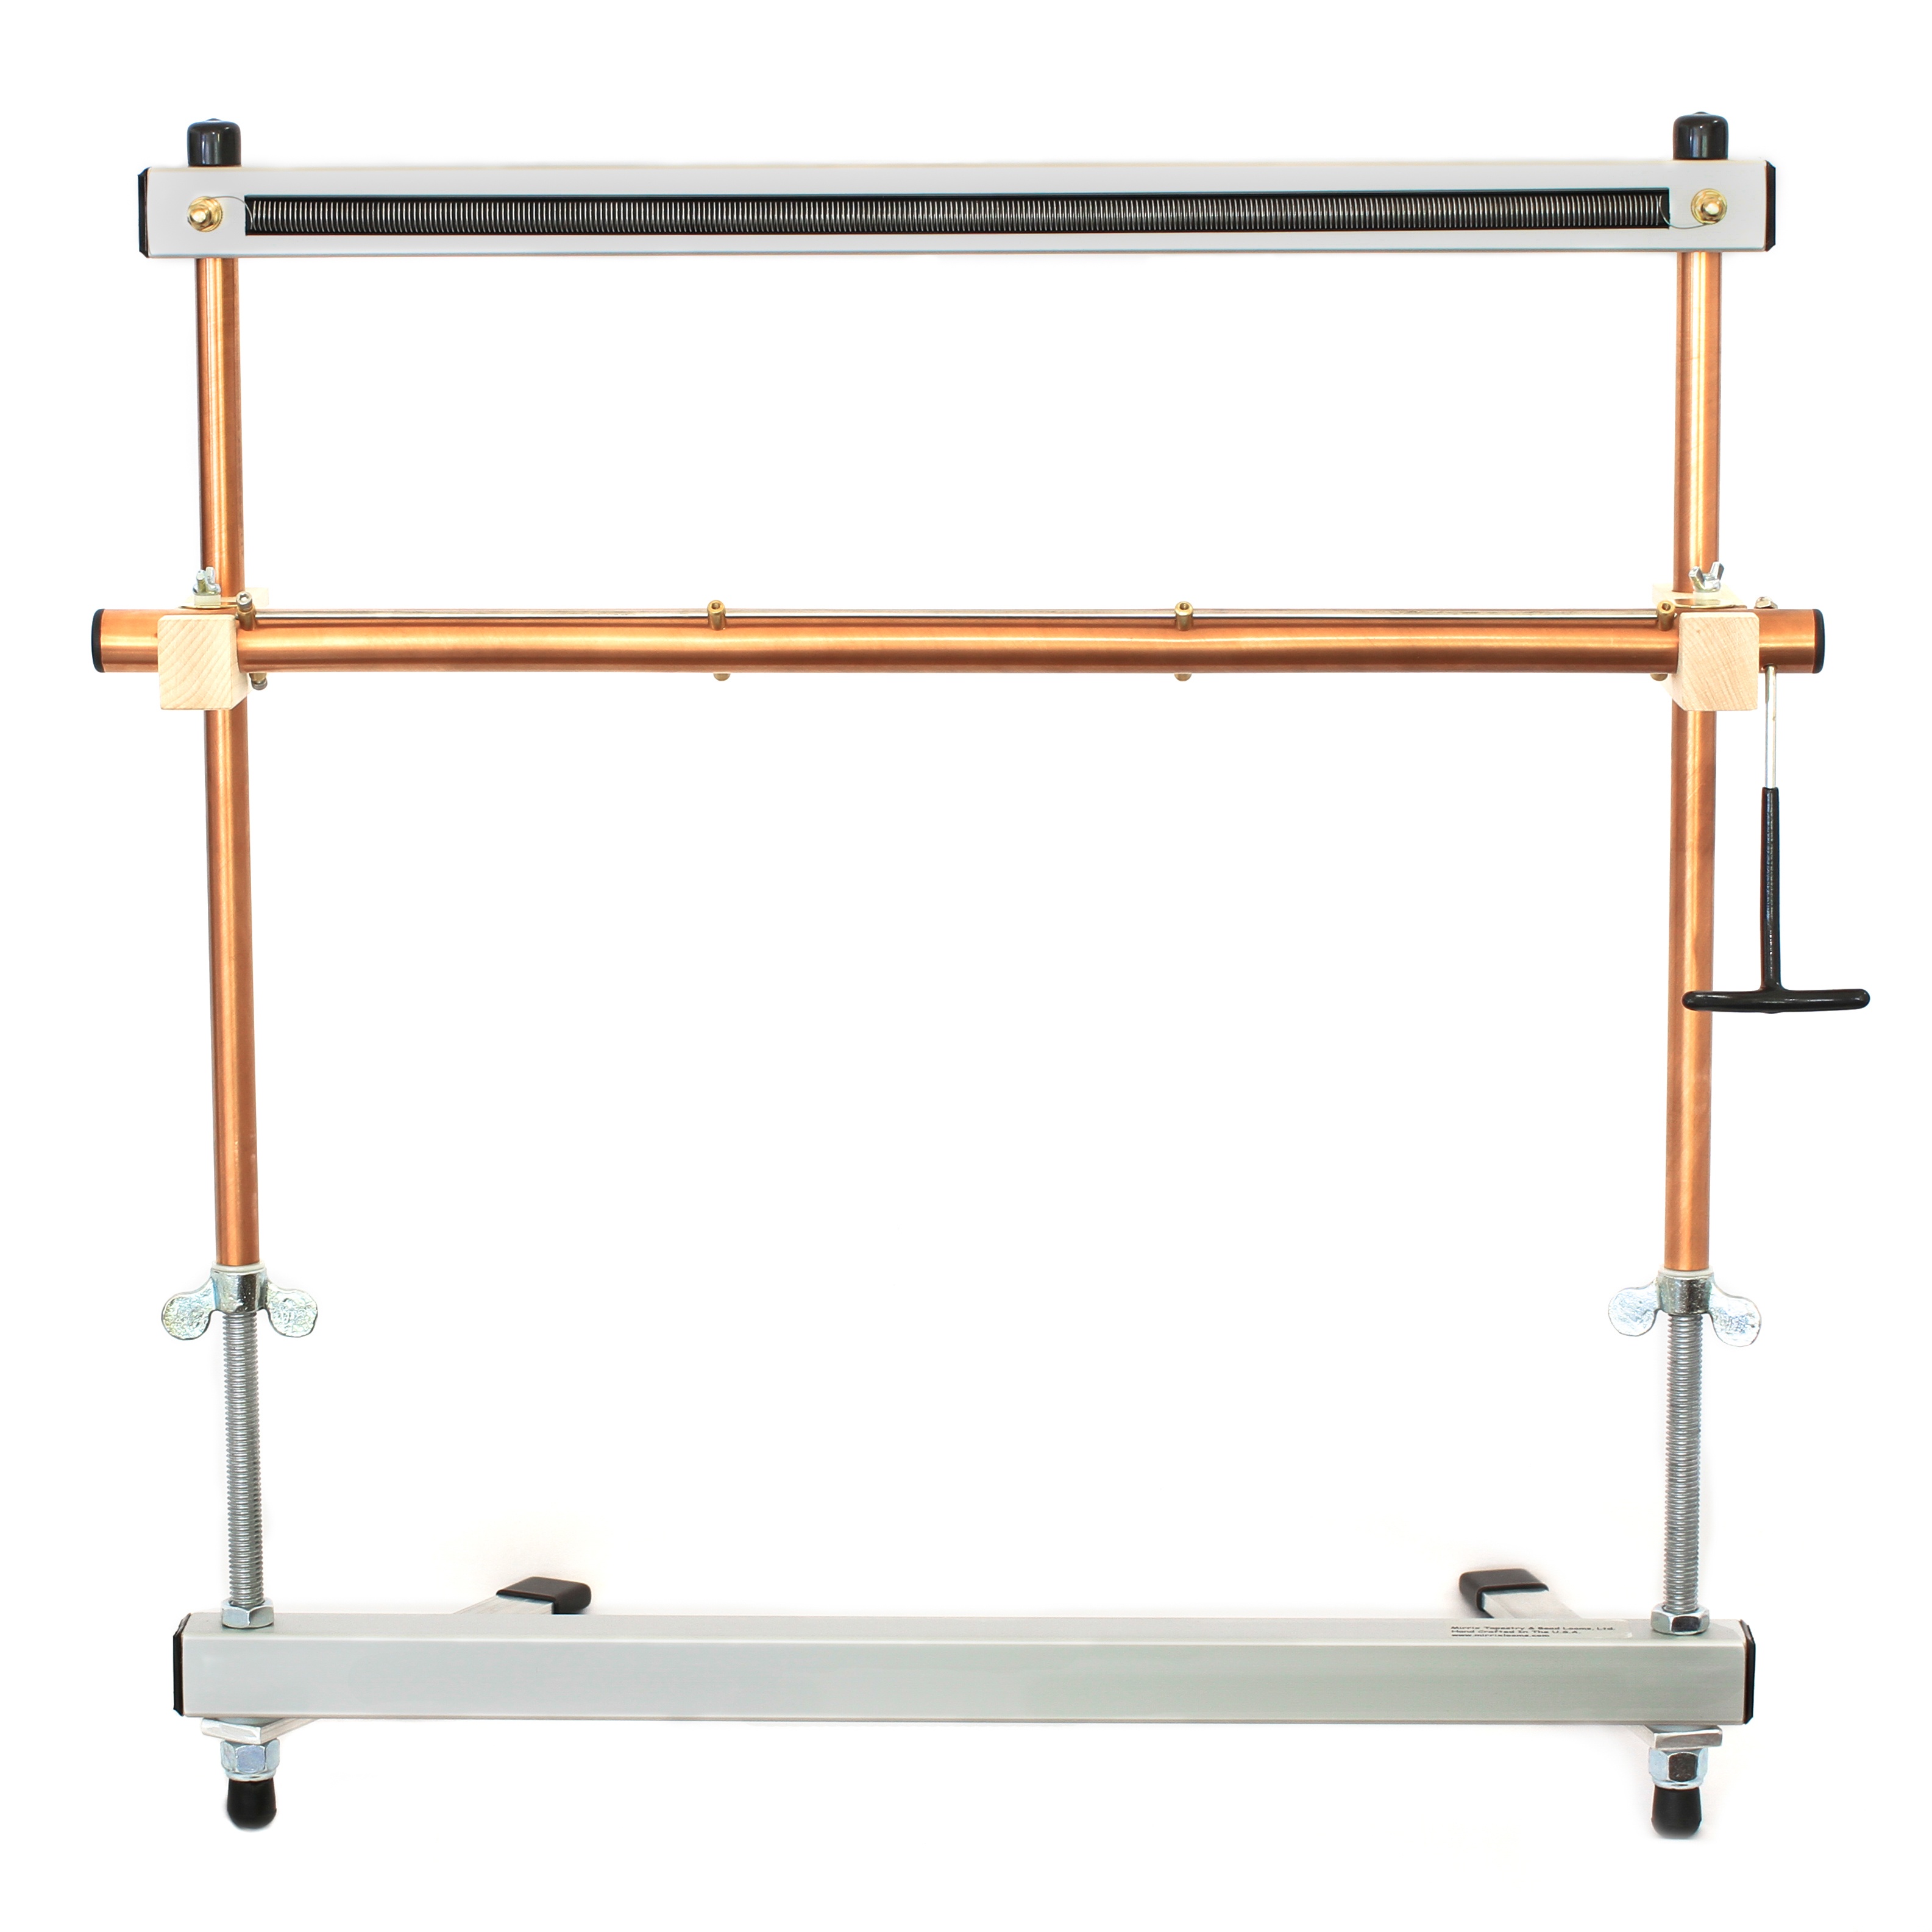
22" Zach Tapestry & Bead Loom
The 22" Zach Loom will expand your tapestry or bead weaving horizons without taking over your workspace. Loom Specs: Weaving Width: 19" Weaving Length without Shedding Device: 51" with continuous warping Weaving Length with Shedding Device: 47" with continuous warping Loom Width: 22" Weight: 7 lbs Regular Shed Size: 3/4" Extended Shed Size: 1.5" (for extended shed loom option) *Notes: The weaving lengths listed factor in warp waste. You can weave the "without the shedding device" weaving length with the shedding device if you use it and then remove at the very end and finish off the piece without it. Click here to see this loom's full specs compared to Mirrix's other looms Loom Description: The 22” Zach Loom is the quintessential portable loom size for anyone looking to make medium-to-large weavings but who still wants a lightweight loom that fits easily on a table or in a car. Who Should Buy This Loom? If you are looking for the perfect studio loom that can give you the size you need without dominating your space, the 22" is for you. It's big enough to be an "only" loom, but small enough to store easily when not in use. Loom Materials: The top and bottom beams are made of anodized aluminum; the sidebars are made of steel and copper; the wooden clips are made of maple Included: With the Regular Shedding Device Package: Four coils: 8, 12, 14, 18 dents, a regular shedding device and handle, two wooden clips, warping bar, flat wrench, Allen wrench, warp coil/spring bar and written instructions With the Regular Shedding Device + Two Rolls of 100 Texsolv Heddles Package: Four coils: 8, 12, 14, 18 dents, a regular shedding device and handle, two wooden clips, warping bar, flat wrench, Allen wrench, warp coil/spring bar, and written instructions, two rolls of 100 Texsolv heddles (for a total of 200 heddles). You may need more heddles depending on whether you’re weaving beads or tapestry, the maximum width of your weavings and the sett you are weaving at. You can learn more about this here: https://mirrixlooms.com/blogs/mirrix-blog/how-to-figure-out-how-many-heddles-you-need With the Extended Shed Shedding Device Package: Four coils: 8, 12, 14, 18 dents, an extended shedding device and handle, two extended wooden clips, warping bar, flat wrench, Allen wrench, warp coil/spring bar and written instructions With the Extended Shed Shedding Device + Two Rolls of 100 Extended Texsolv Heddles Package: Four coils: 8, 12, 14, 18 dents, an extended shedding device and handle, two extended wooden clips, warping bar, flat wrench, Allen wrench, warp coil/spring bar, and written instructions, two rolls of 100 Texsolv heddles (for a total of 200 heddles). You may need more heddles depending on the maximum width of your weavings and the sett you are weaving at. You can learn more about this here: https://mirrixlooms.com/blogs/mirrix-blog/how-to-figure-out-how-many-heddles-you-need Regular or Extended Shed: This loom's shedding device is available with a regular shed size (3/4") or an extended shed (1.5") size. The extended shed option is perfect for rug weaving or for anyone looking for a portable tapestry loom with a large shed for bobbins, shuttles or fingers! Choose "Extended" from the drop-down to select the extended shed option. Please note that you will need to buy or make extended heddles if you choose a loom with an extended shedding device. Additional Information: What can you weave on this loom? Beads, Fiber, Beads and Fiber Positioning: Upright with two fold-out legs on a table or on The Mirrix Harvey Stand . Shedding Device: Yes. Click here to learn more about the Mirrix shedding device. You can purchase this loom with a shedding device for a regular (3/4") or extended (1.5") shed -S ee above. Heddles are needed for use with the shedding device. You can make your own heddles or you can purchase pre-made heddles or pre-made extended heddles . There are also options to purchase this loom with two rolls of 100 Texsolv heddles (200 total heddles) with the regular or extended shed. Heddles can be reused. Note: The shedding device doesn’t have to be used for every project. When warping you can choose to put the shedding device on the loom or not to. Available accessories: Bottom Spring Kits , Shasta Combs , The No Warp-Ends Kit , the Extra Warping Bar Kit , Loom Extenders , The Electric Spencer Treadle , The Mirrix Harvey Stand , Add-On Bottom Beam , Extra Shedding Device Click here to learn more about which loom accessories you might want to purchase now or in the future. If you need help deciding which loom is best for your needs, click here to get a personalized loom recommendation. Click here to learn about what you need to get started weaving PRODUCT DISCLAIMER AND WARNING: Users are encouraged to always use caution and care when handling weaving equipment. Mirrix Looms and accessories may have sharp, heavy and/or small parts. They are not intended for use by children. Warp coils must be secured and removed carefully as they have sharp ends. Combs may have sharp surfaces and should be handled with caution. Disassembling looms may cause parts not to align or fit properly when reassembling. Mirrix Tapestry & Bead Looms Ltd. is not liable for injury or equipment damage resulting from user misuse.
Brand: Mirrix Looms
Category: Arts & Entertainment > Hobbies & Creative Arts > Arts & Crafts > Art & Crafting Tools > Textile Craft Machines > Hand Looms > Tapestry Hand Looms